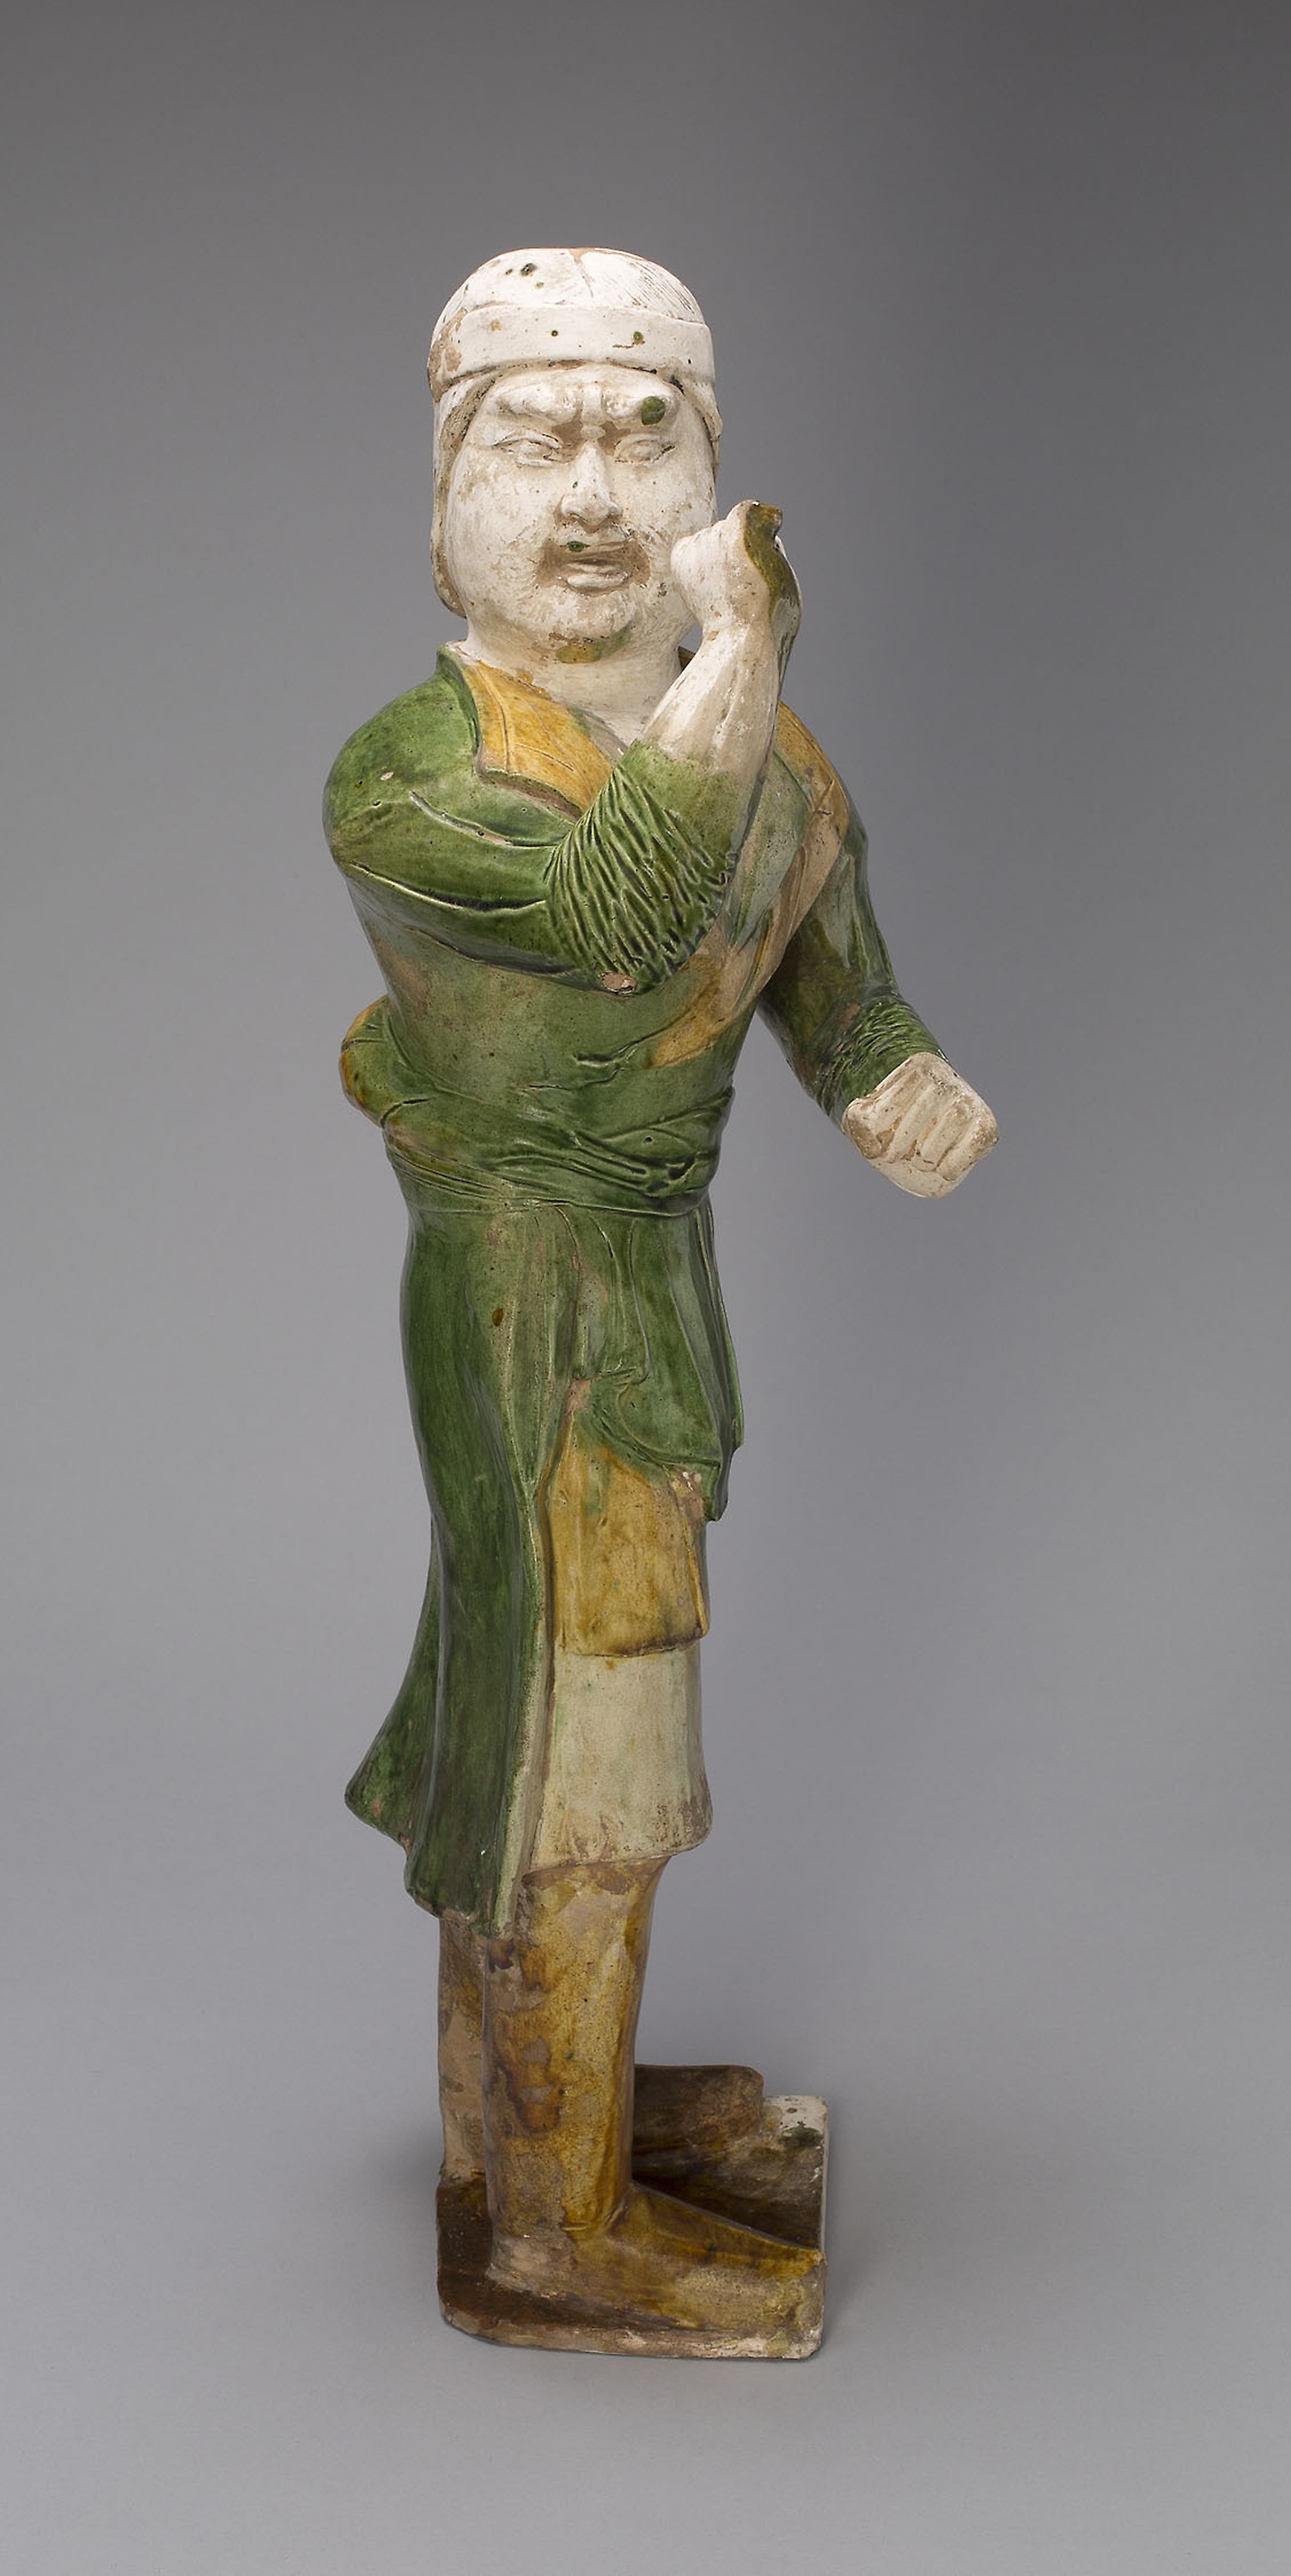
sculpture, figurine, statue, carving, art, standing, stone carving, ceramic, classical sculpture, toy, lawn ornament, trunk, nonbuilding structure